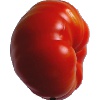
Label: Tomato 3